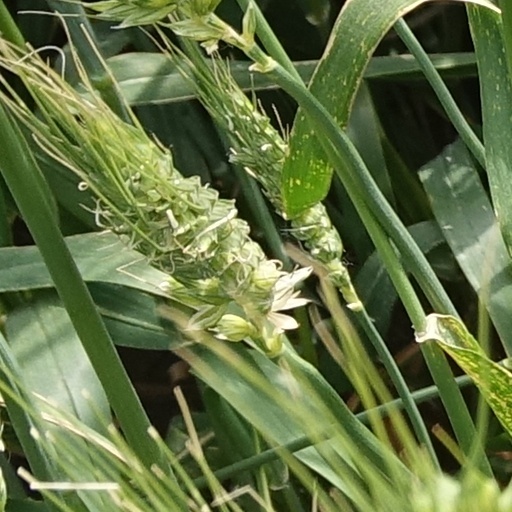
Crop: wheat